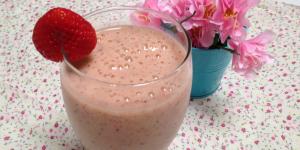
batido de fresa y kiwi